Muhammad Tholchah Hasan

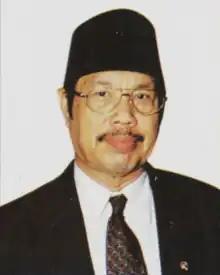
Muhammad Tholchah Hasan

Muhammad Tholchah Hasan (10 October 1938 in Tuban - 29 May 2019 in Malang) was an Indonesian Islamic cleric, academic, and politician who served as Minister of Religious Affairs.